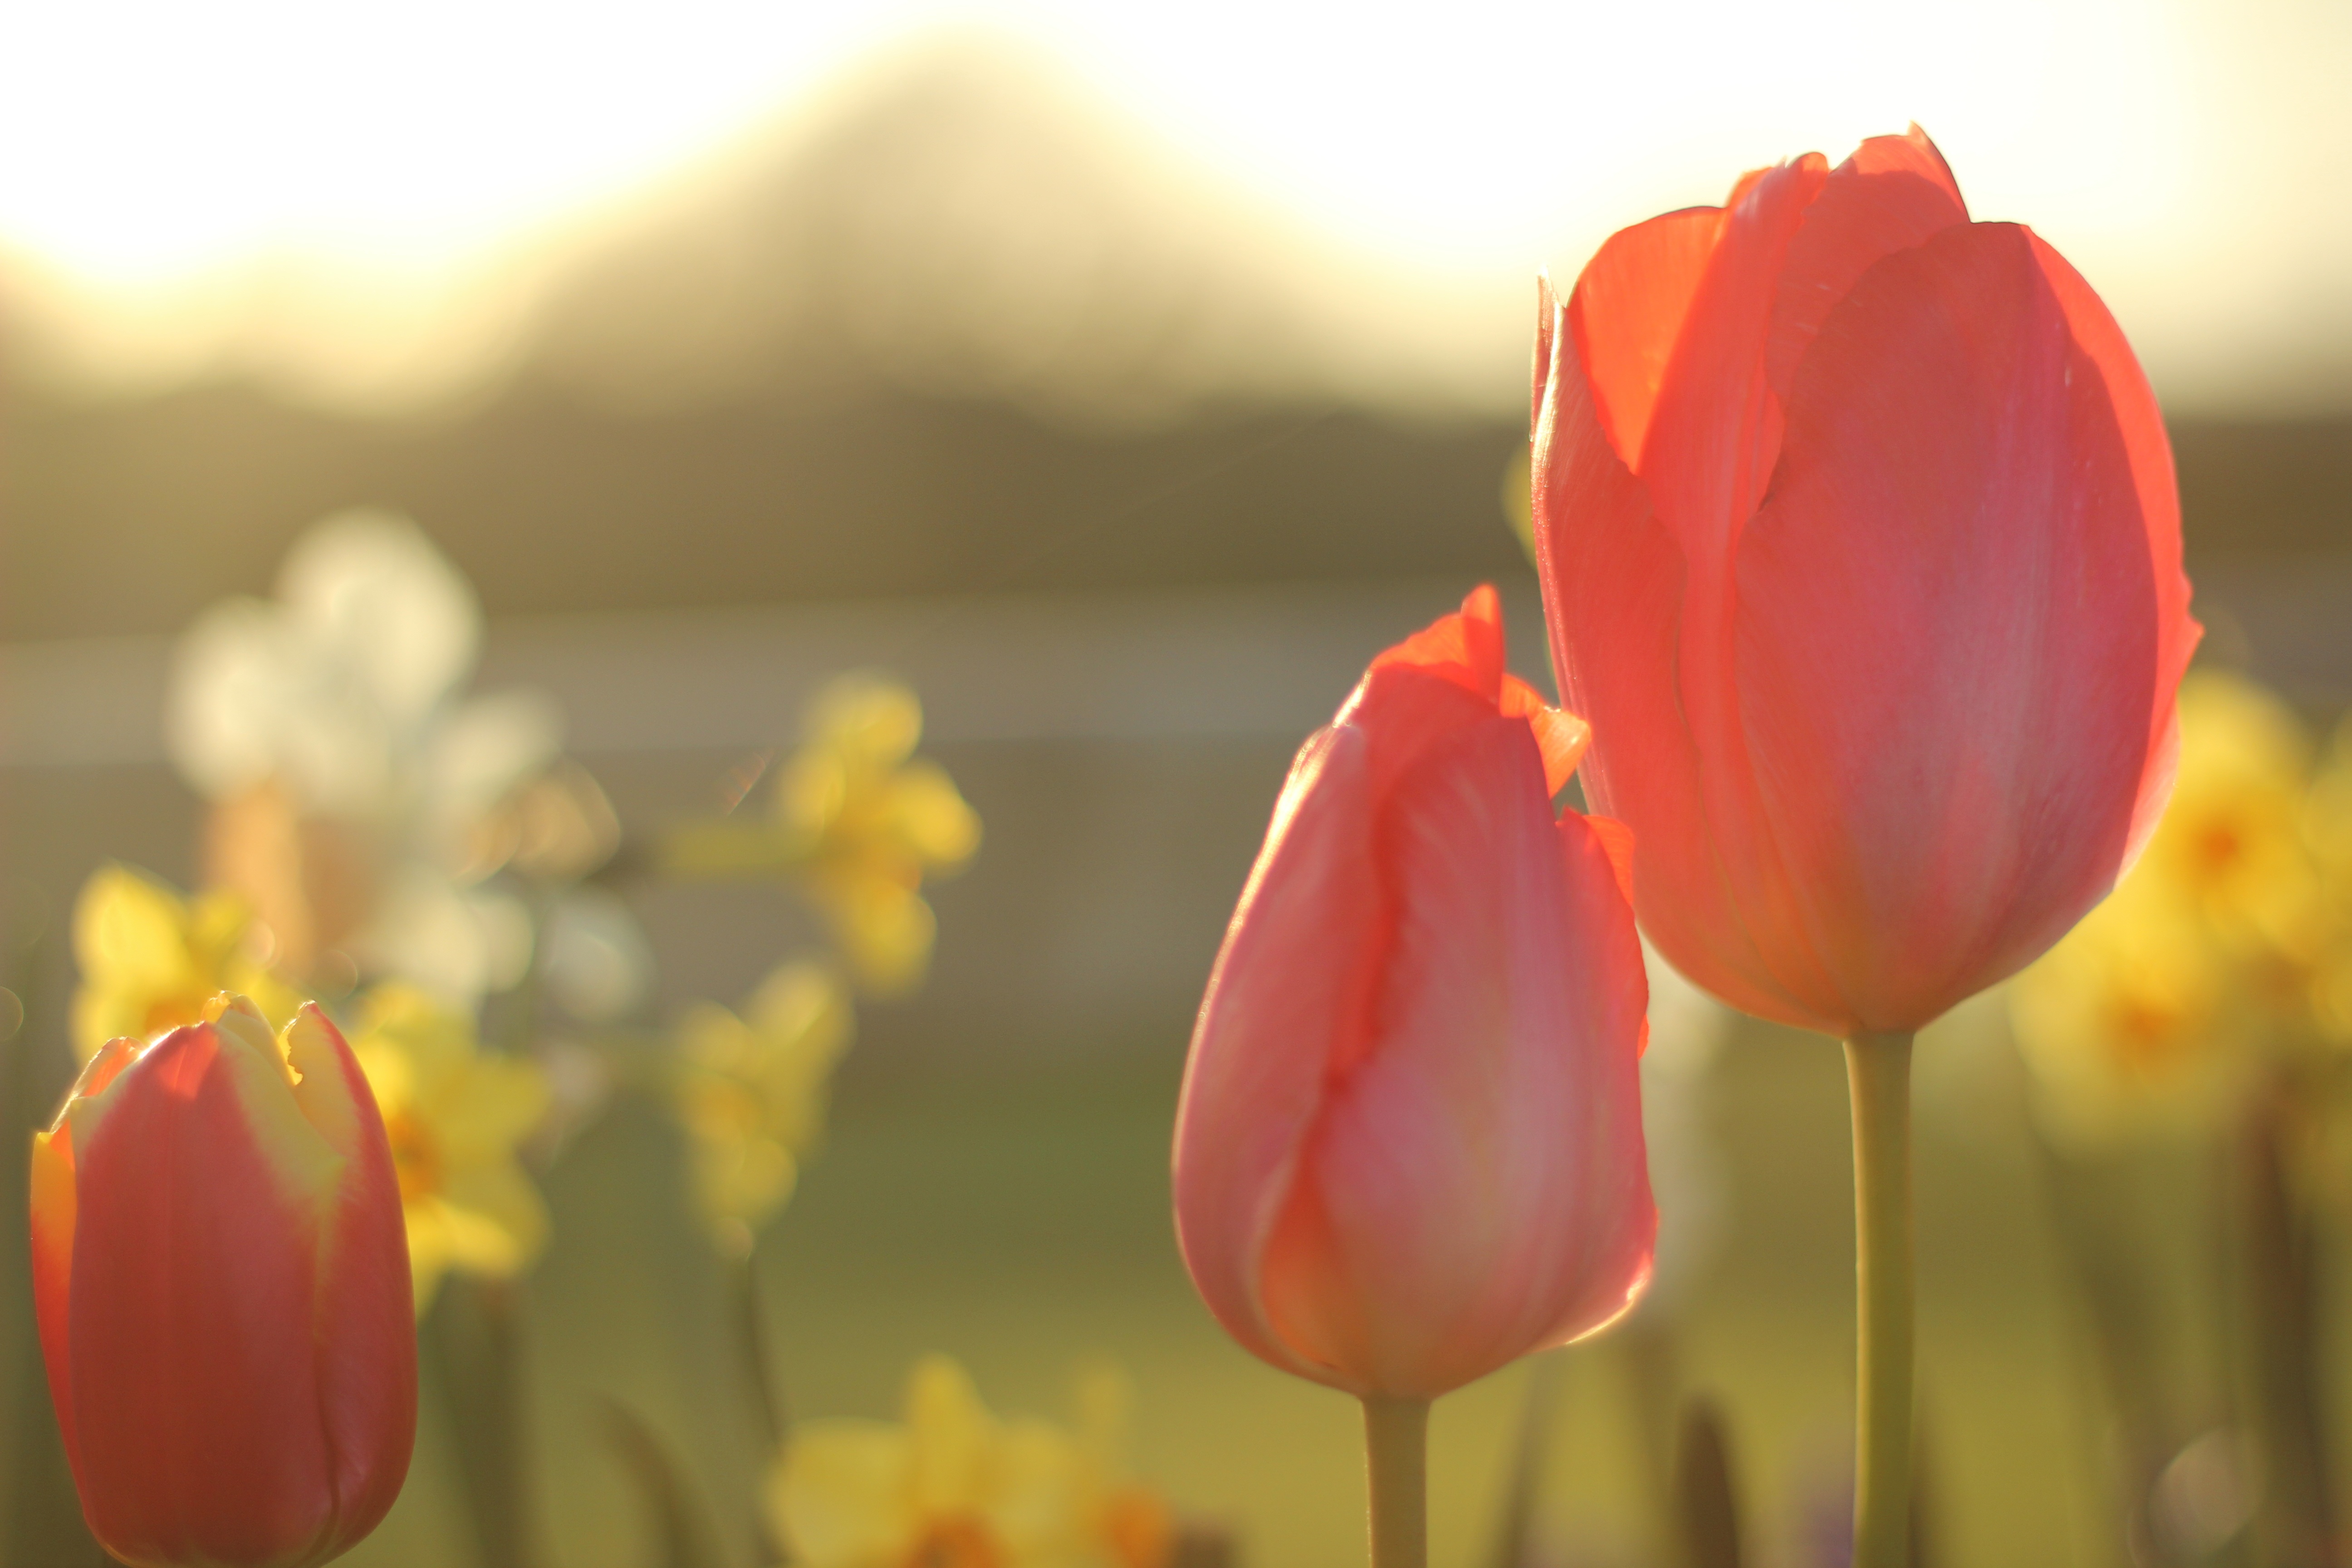
nature, blossom, plant, flower, petal, bloom, floral, tulip, spring, green, red, fresh, colorful, yellow, colour, spring flower, macro photography, flowering plant, lily family, plant stem, land plant